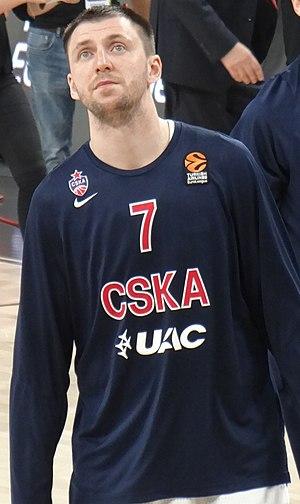
Vitaly Valerievitch Fridzon, né le 14 octobre 1985 à Klintsy, en République socialiste fédérative soviétique de Russie, est un joueur russe de basket-ball, évoluant aux postes de meneur et d'arrière.